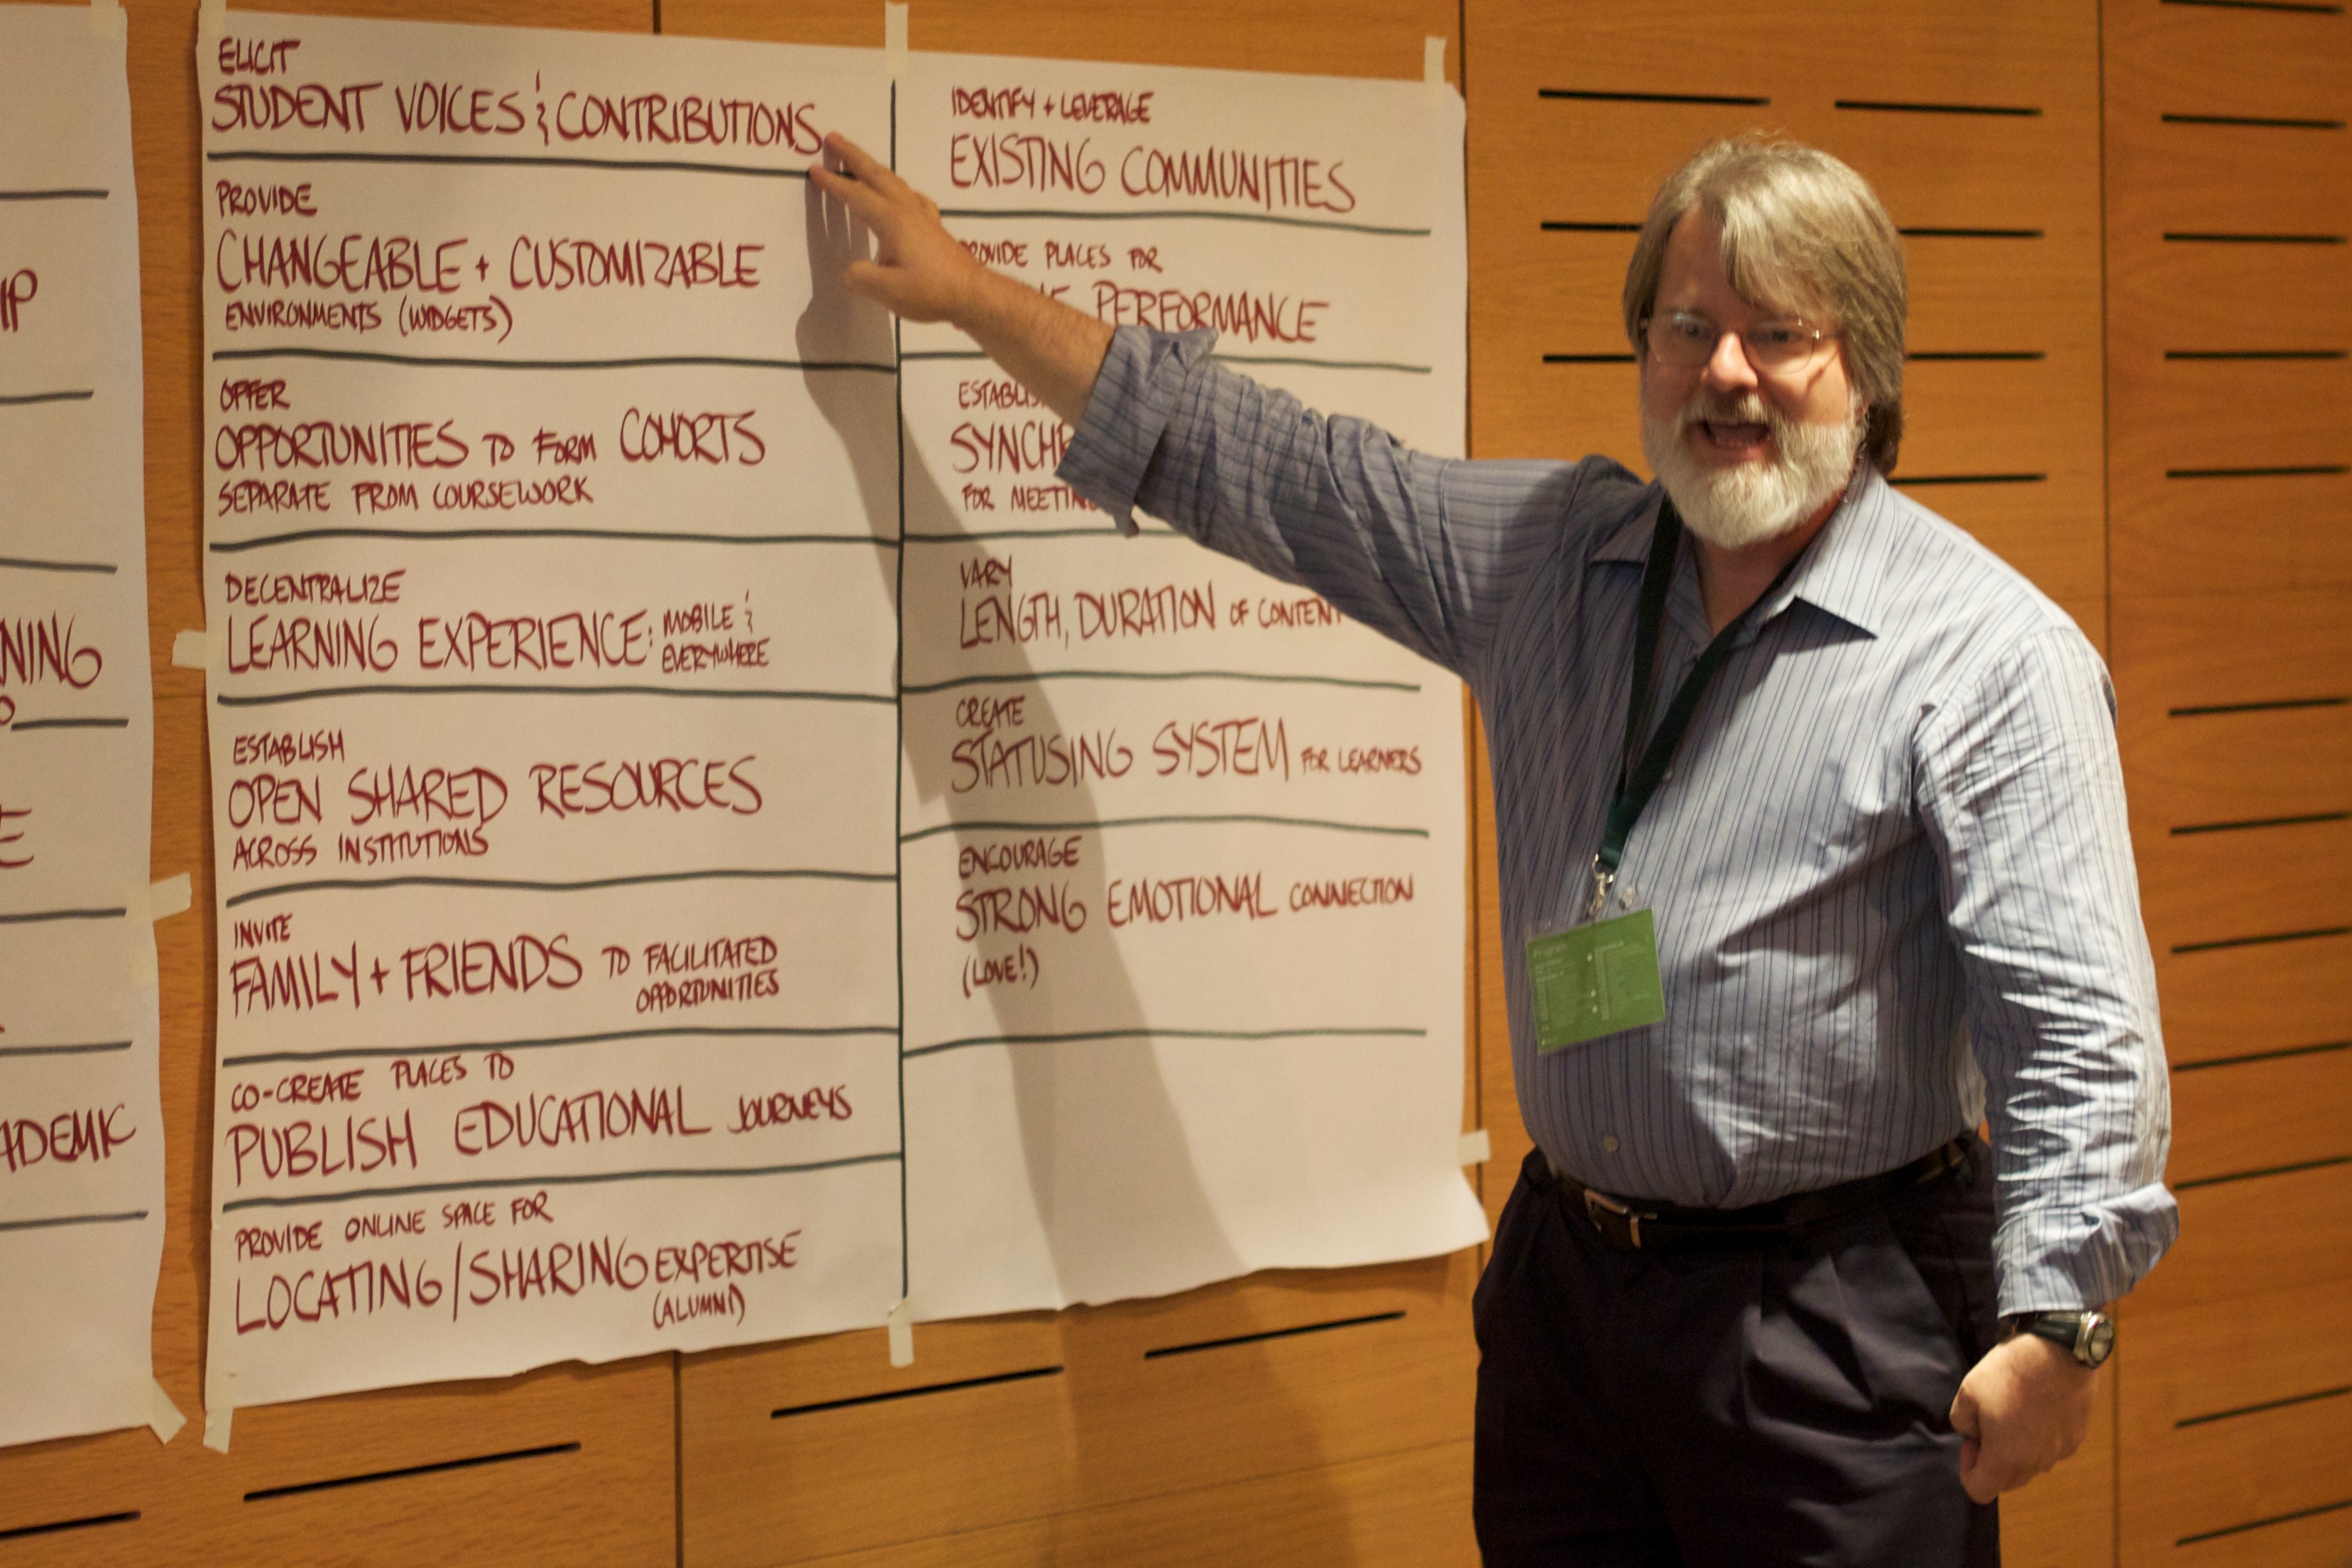
writing, lecture, oet10, diploma, presentation